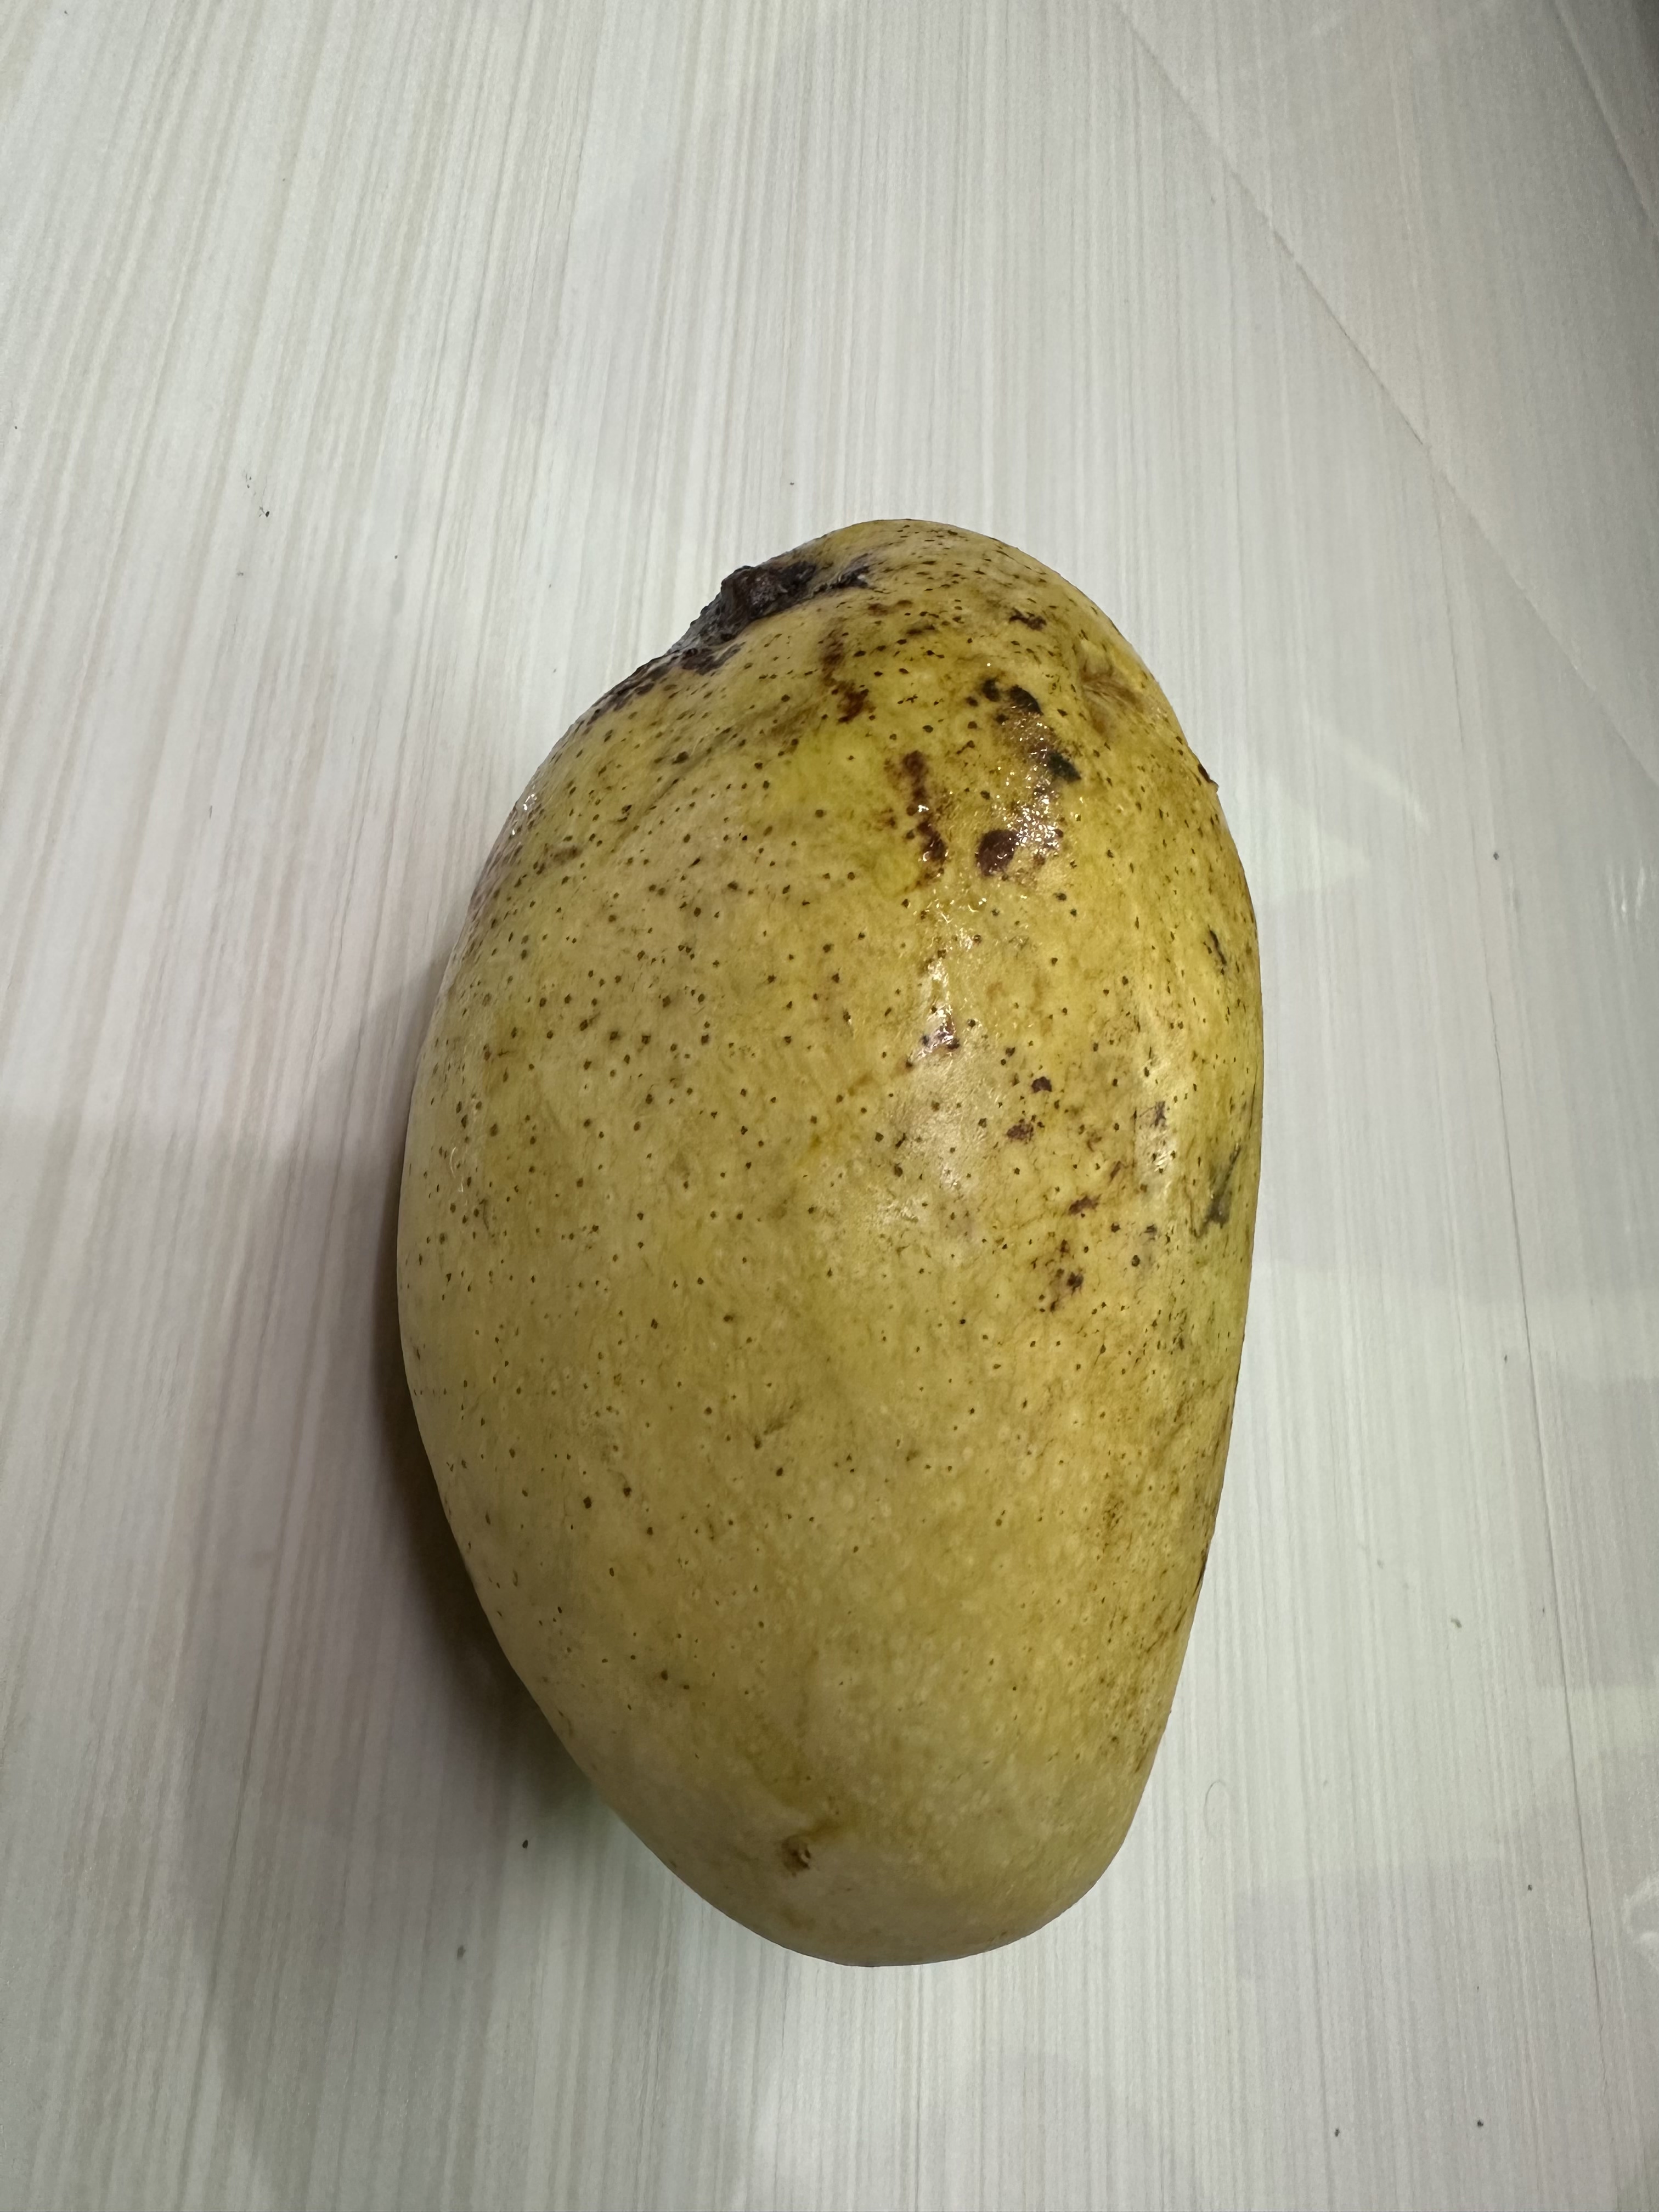
Mango variety: Fazlee